The Fairfax at Embassy Row

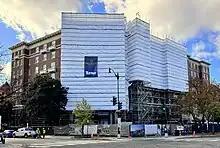
The former hotel being renovated into the Inspir Embassy Row in November 2023

Starwood announced that same month that they would rename the Washington hotel The St. Regis, but that never happened. (The St. Regis name would be given in 1999 to The Carlton Hotel, another Starwood property nearby.) Meanwhile, the hotel continued to operate without a name until October 14, 1998, when it was renamed The Westin Fairfax. The hotel was renamed again in April 2002, becoming The Westin Embassy Row, because Starwood worried that the name "Fairfax" would make travelers think the hotel was not in Washington, but in nearby suburban Fairfax County, Virginia.